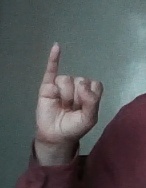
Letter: meem